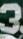
Number: 3